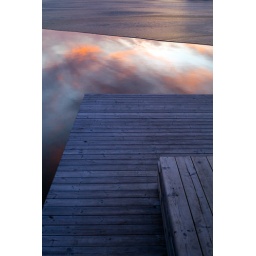
Floating bridge by partly frozen lake